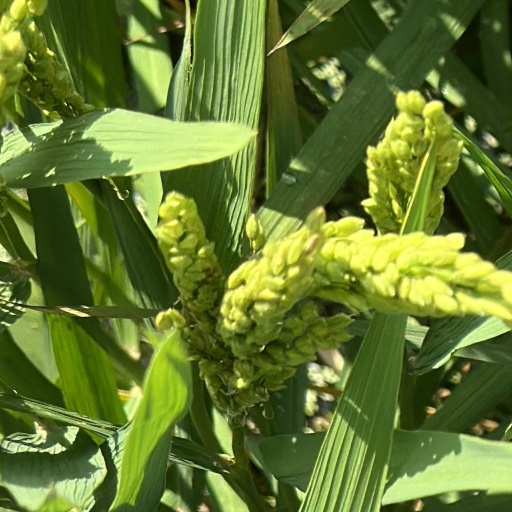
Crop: rice